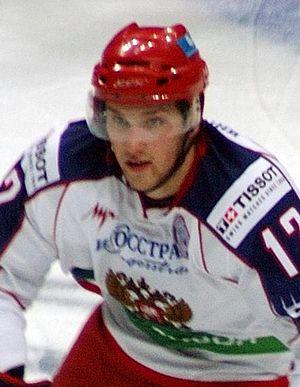
Aleksandr Saïdguereïevitch Galimov – en russe : Александр Саидгереевич Галимов — est un joueur professionnel russe de hockey sur glace. Il est d'origine tatare. Il évolue toute sa carrière au poste d'attaquant dans son club formateur du Lokomotiv Iaroslavl. Il dispute sept saisons en élite nationale et compte neuf sélections avec l'équipe de Russie.
Guennadi Stanislavovitch Tchourilov - en russe : Геннадий Станиславович Чурилов et en anglais : Gennadi Churilov est un joueur professionnel russe de hockey sur glace. Il évolue au poste de centre. Élève du Metallourg Magnitogorsk, il dispute six saisons en élite nationale avec le Lokomotiv Iaroslavl et compte huit sélections avec l'équipe de Russie.